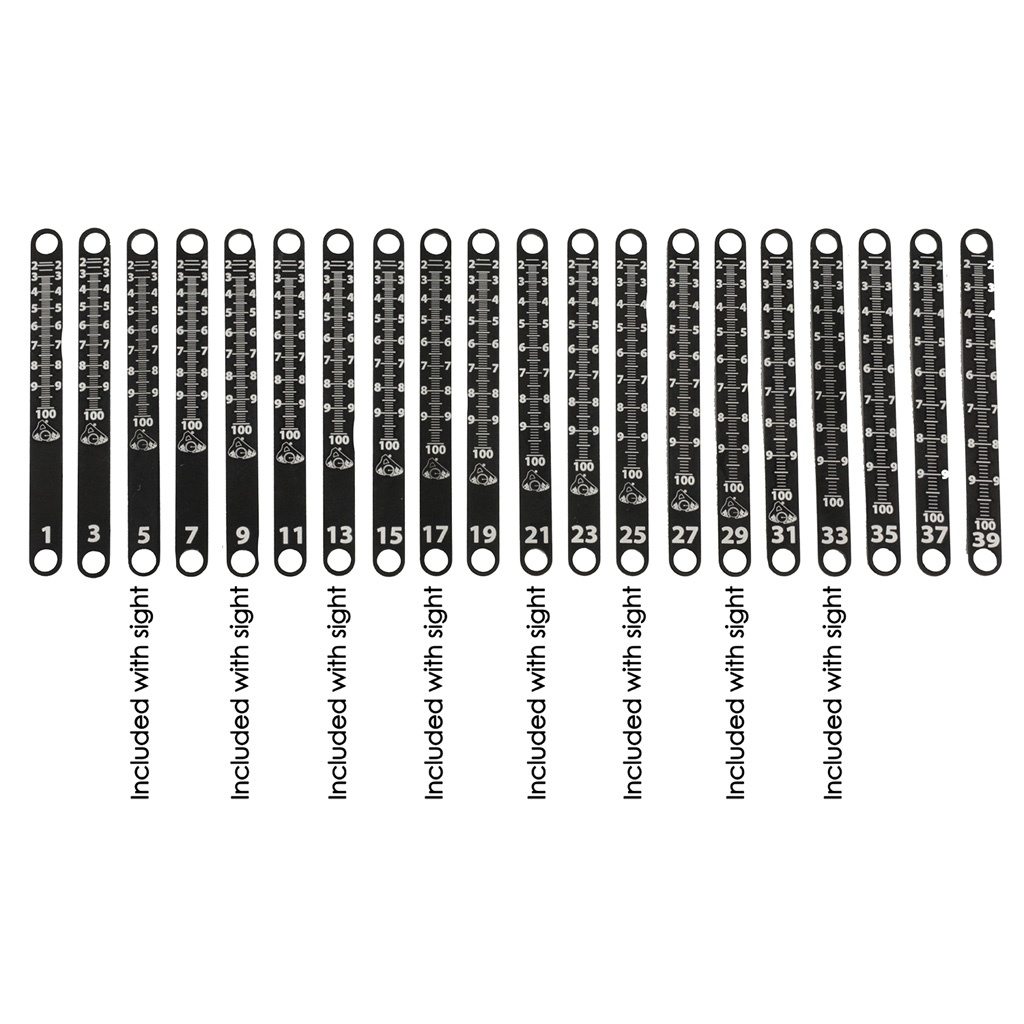
Axcel Achieve XP Metal Sight Tape Scale #35 and #36
These graduated sight tapes easily screw on to Axcel Achieve sights. Features easy to use and read sight scale and 2 sides to each scale giving you adjustability for speed.
Brand: Axcel
Category: Sporting Goods > Outdoor Recreation > Hunting & Shooting > Archery > Bow & Crossbow Accessories > Bow & Crossbow Scopes & Sights